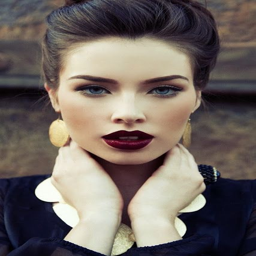
in love with that lip color .